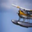
Label: airplane